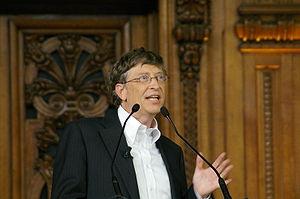
Bill Gates, PDG de Microsoft, à la Sorbonne, Paris, France (29 January 2008).
William Henry Gates III, dit Bill Gates [bɪl ɡeɪts], né le 28 octobre 1955 à Seattle, est un informaticien et entrepreneur américain, pionnier dans le domaine de la micro-informatique. En 1975, à l'âge de 20 ans, il a fondé la société de logiciels de micro-informatique Micro-Soft avec son ami Paul Allen. Son entreprise acheta le système d'exploitation QDOS pour en faire le MS-DOS, puis conçut le système d'exploitation Windows, tous deux en situation de quasi-monopole mondial.